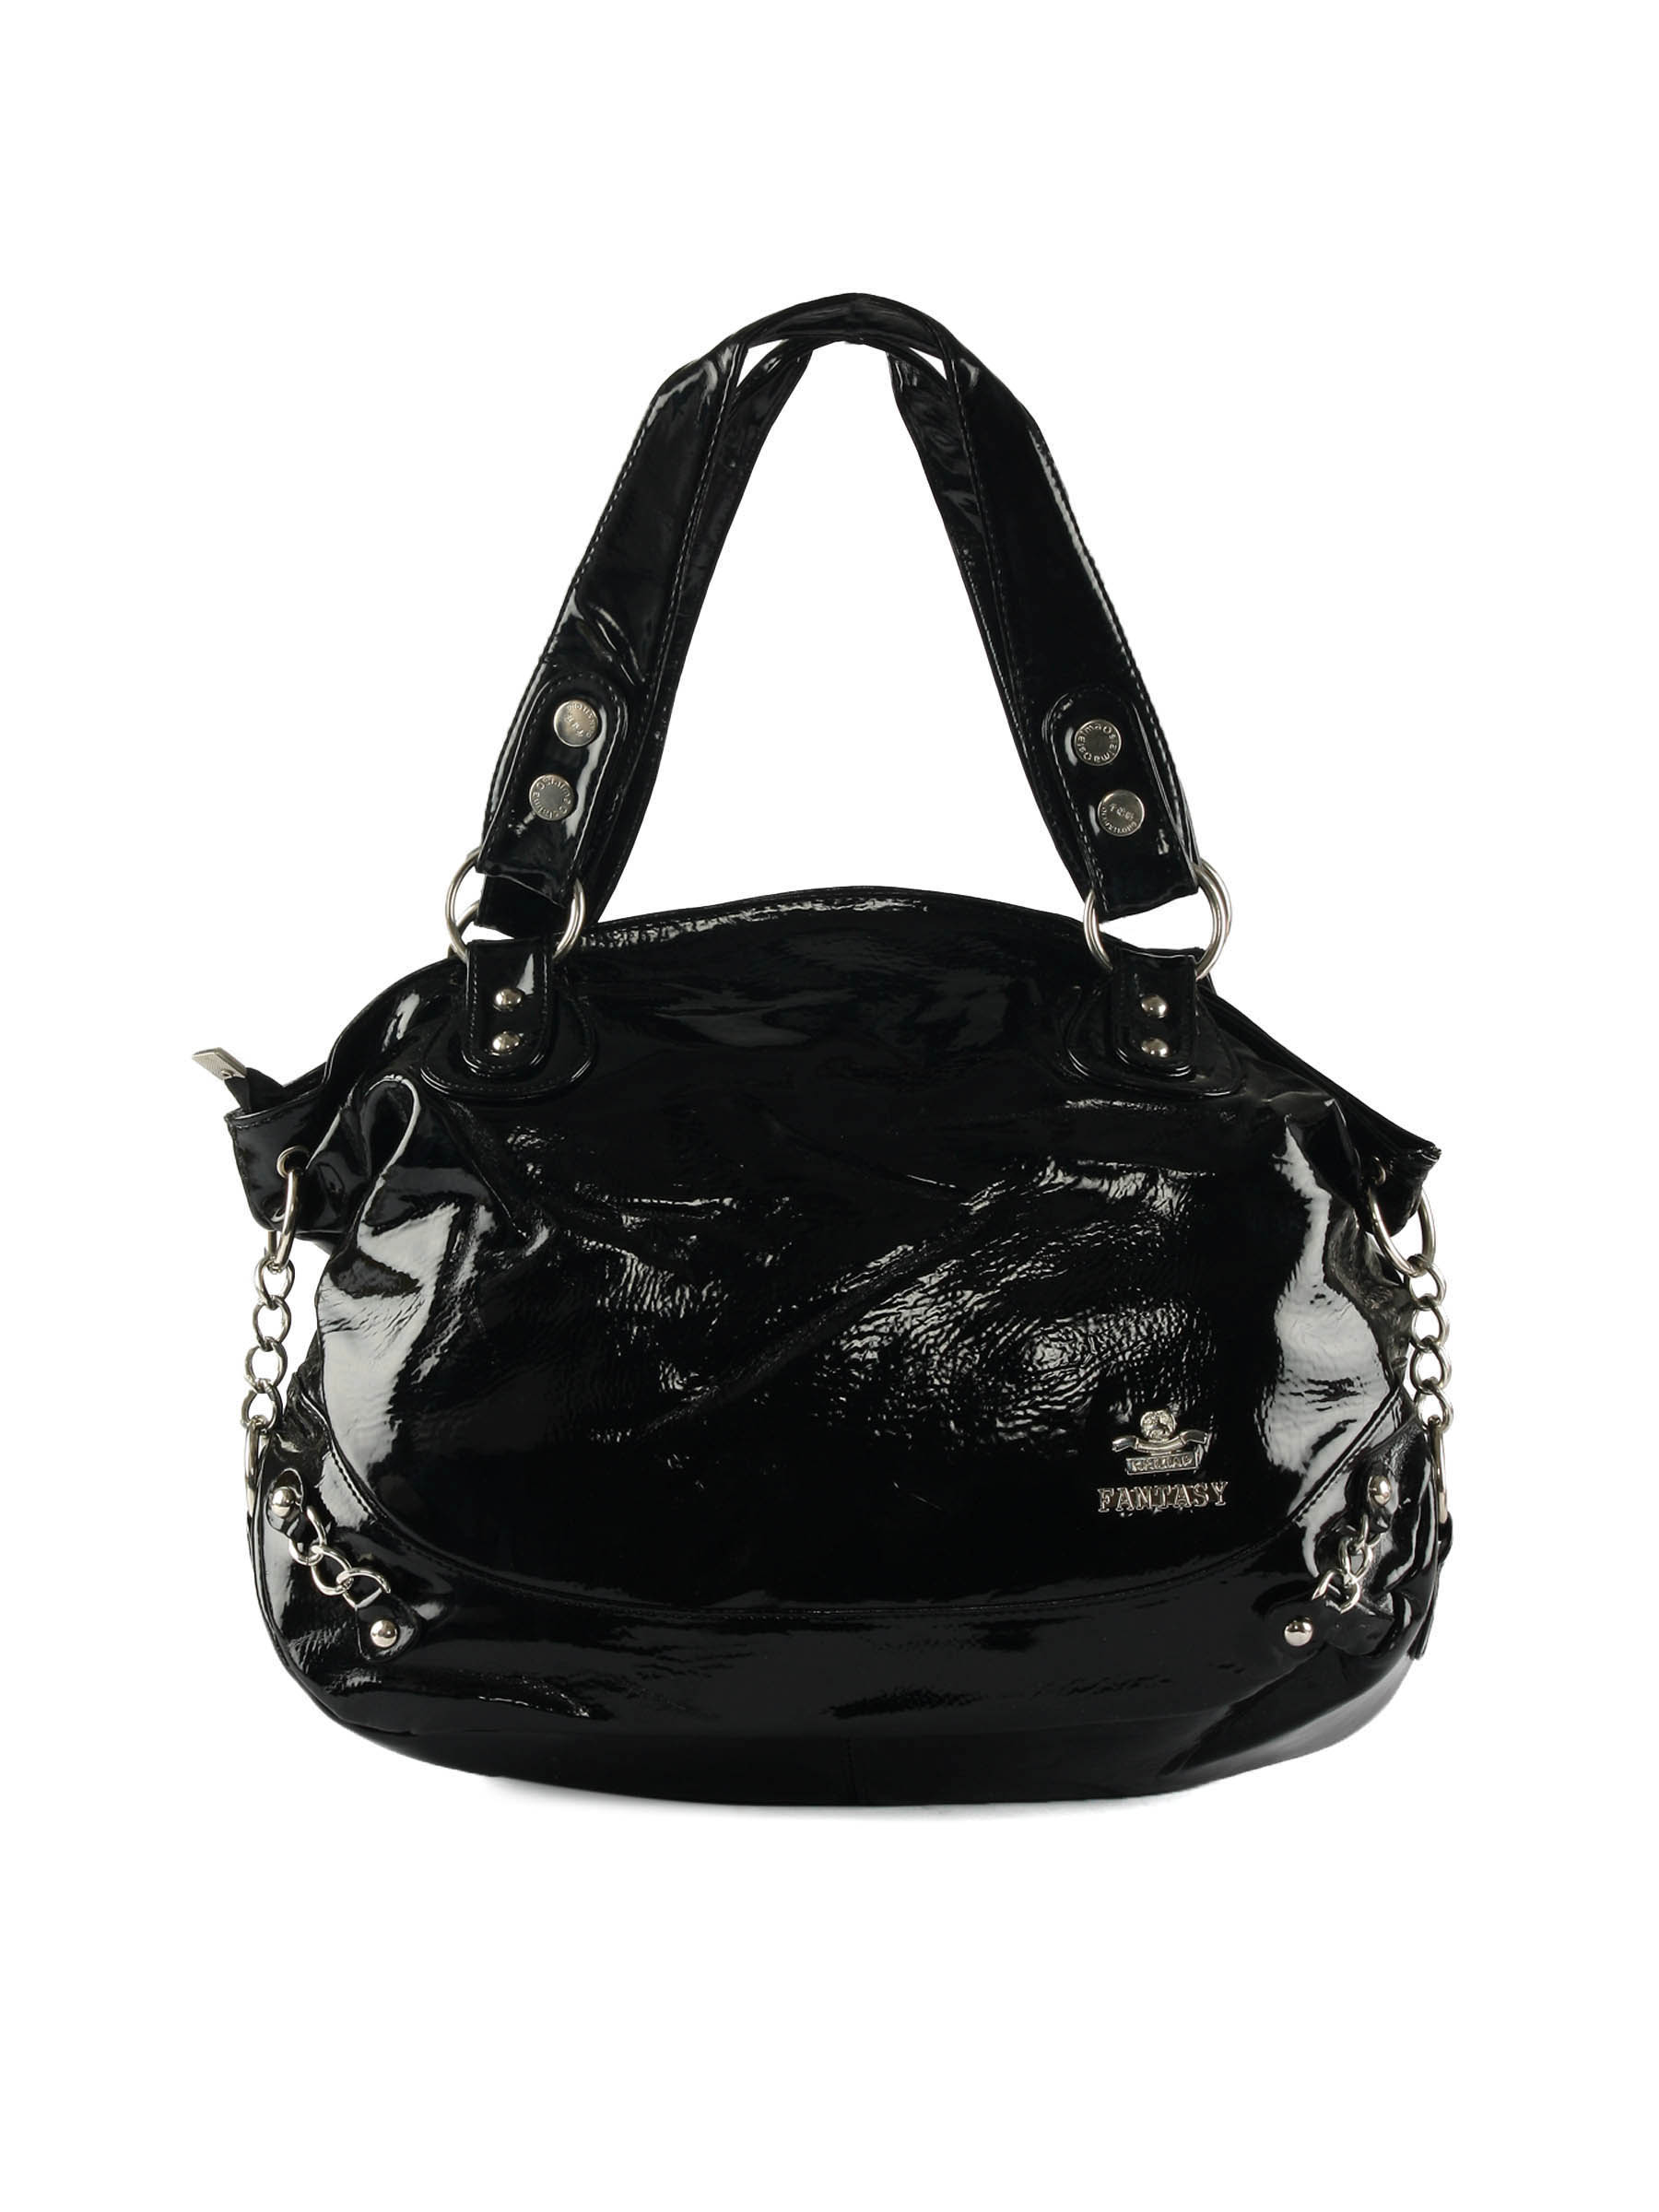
Kiara Women Glossy Black Handbag
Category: Accessories / Bags / Handbags
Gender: Women
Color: Black
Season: Winter 2015
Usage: Casual